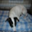
Label: dog